Auvillars

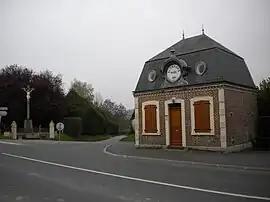
Town hall

Auvillars is a commune in the Calvados department in the Normandy region of north-western France.